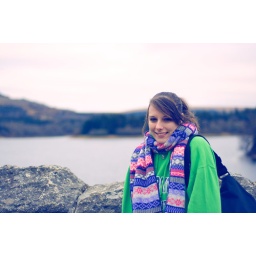
Kirsty standing by the bridge at Burrator Reservoir. 50mm 1.8mm lens :)